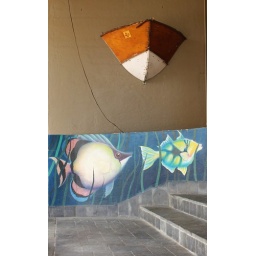
Historic building in the Galveston Strand District decorated with tropical fish murals and the prow of a dingy.